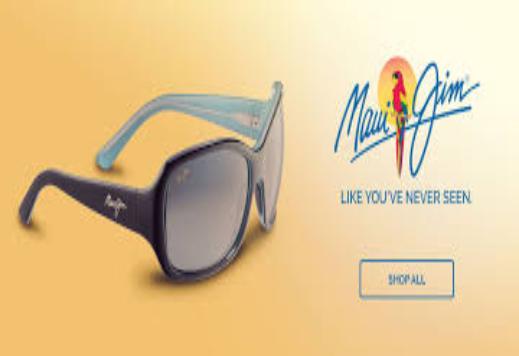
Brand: maui jim
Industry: Clothes